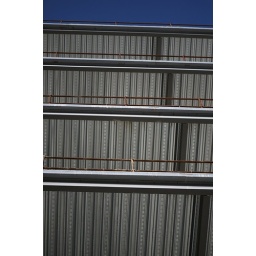
A building being constructed in London, each of the metal plates is a different floor.